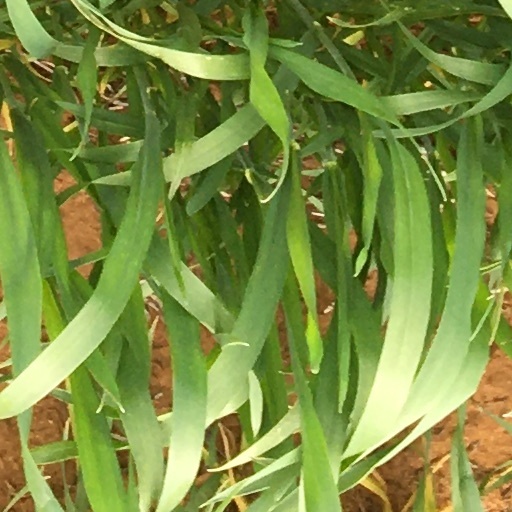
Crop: wheat